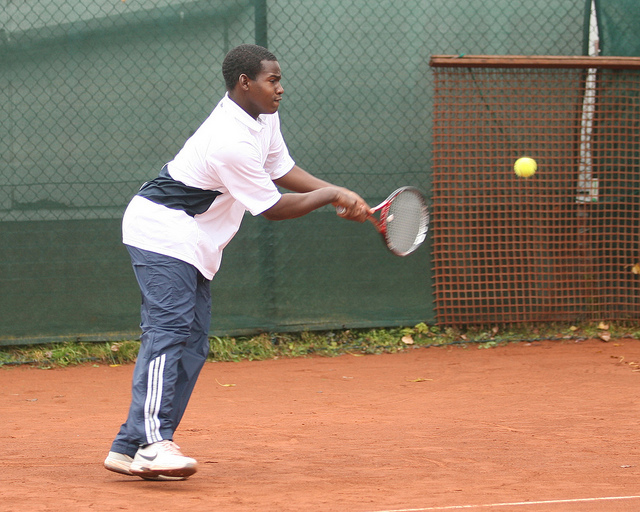
một người đàn ông đang chơi tennis ở trên sân